Michael Christian Martinez

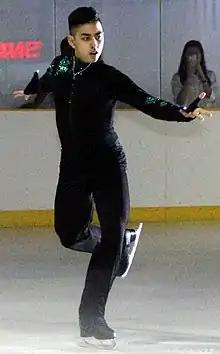
Martinez in 2018

Michael Christian "Mikee" Martinez (born November 4, 1996) is a Filipino Olympic figure skater. He is the 2015 Asian Figure Skating Trophy champion, a two-time Triglav Trophy champion and has won one ISU Challenger Series medal, silver at the 2014 Warsaw Cup. Martinez is the first skater from Southeast Asia and from a tropical country to qualify for the Olympics, was the only athlete to represent the Philippines at the 2014 Winter Olympics, and was one of only two to represent the Philippines at the 2018 Winter Olympics.